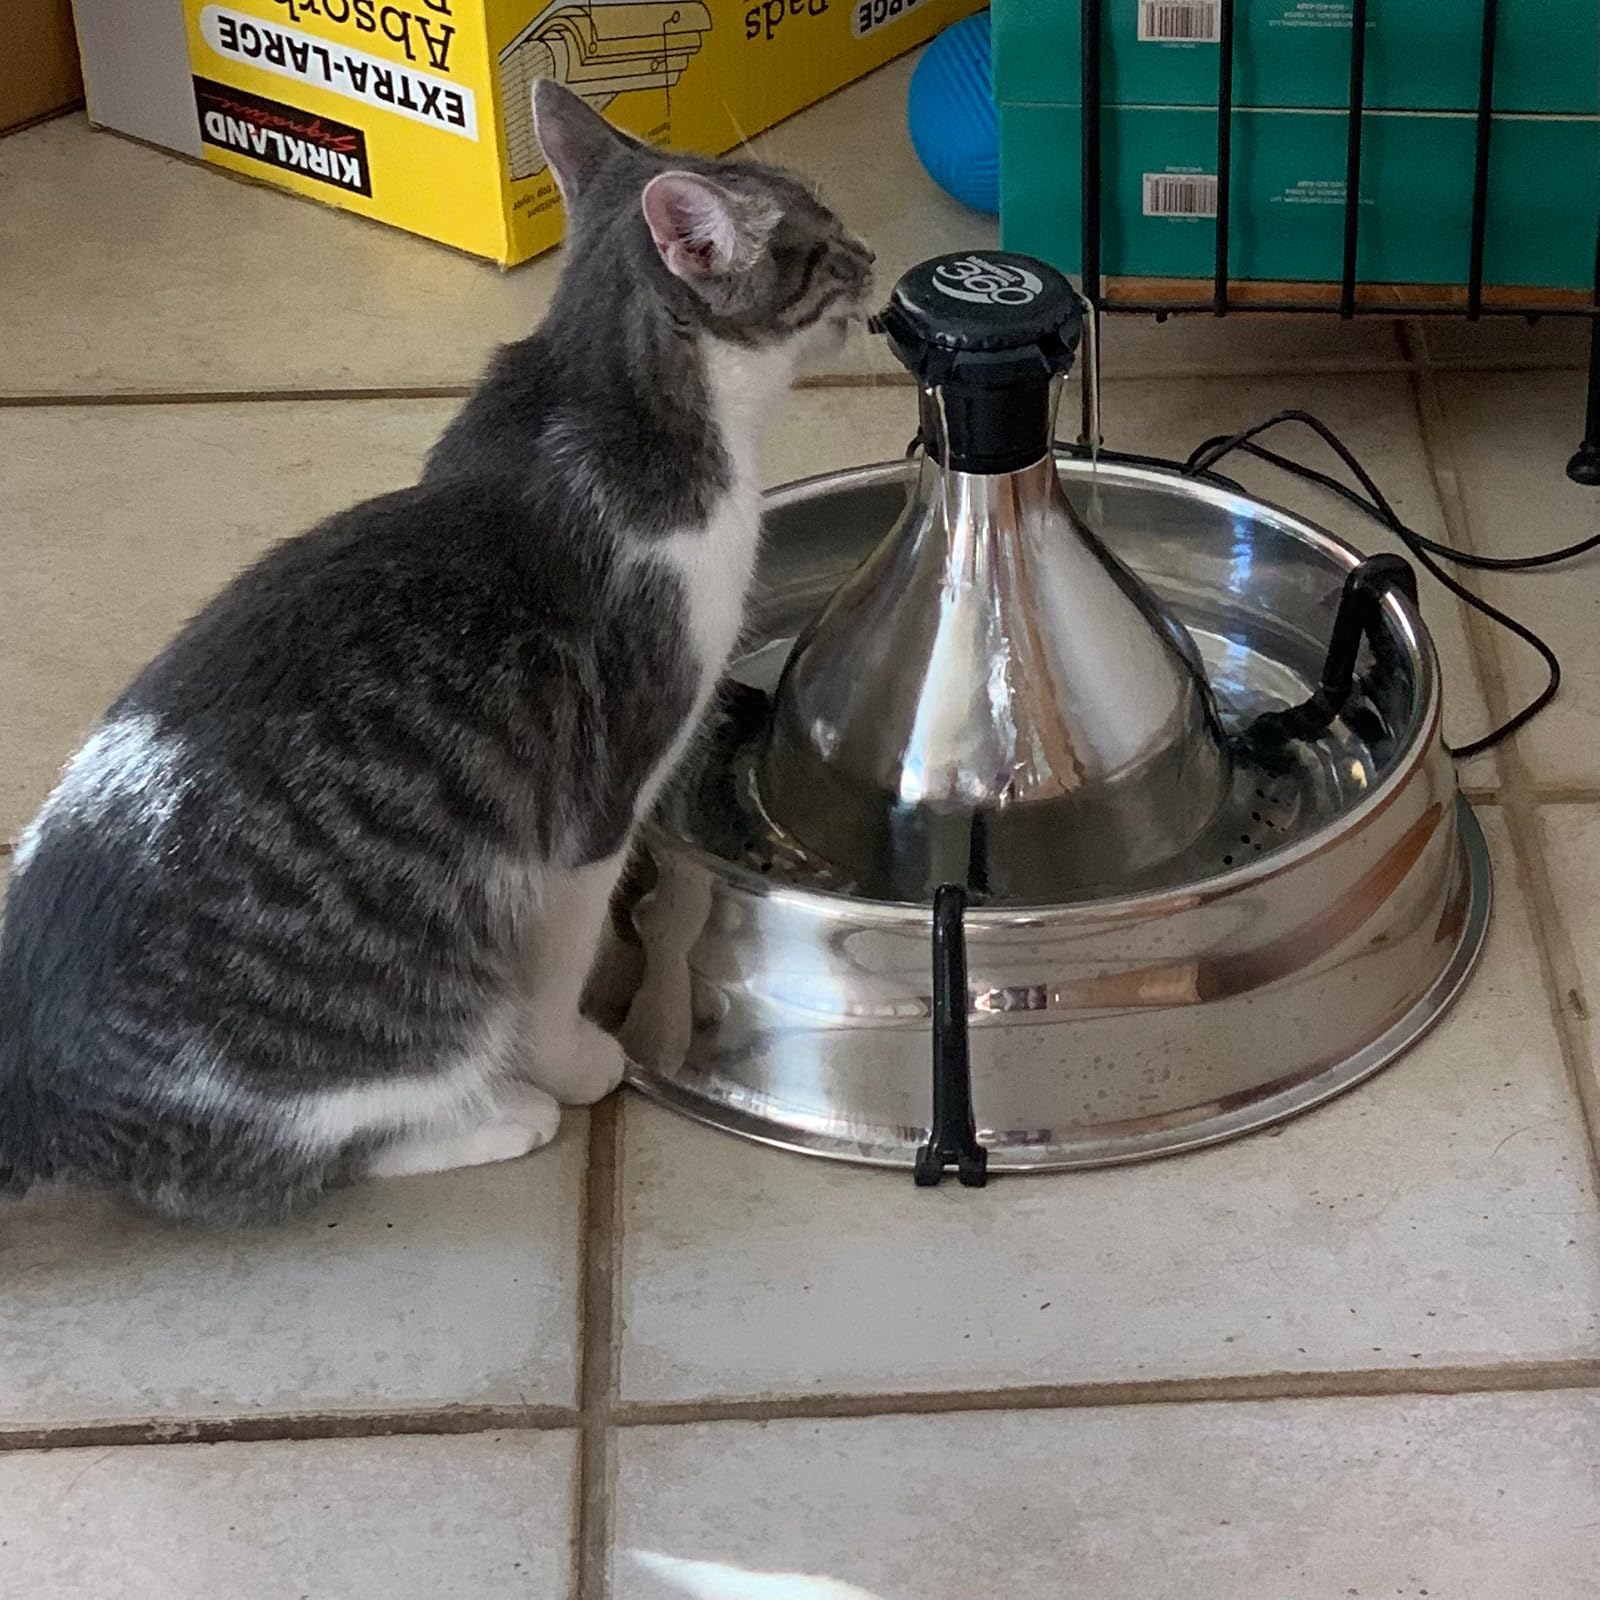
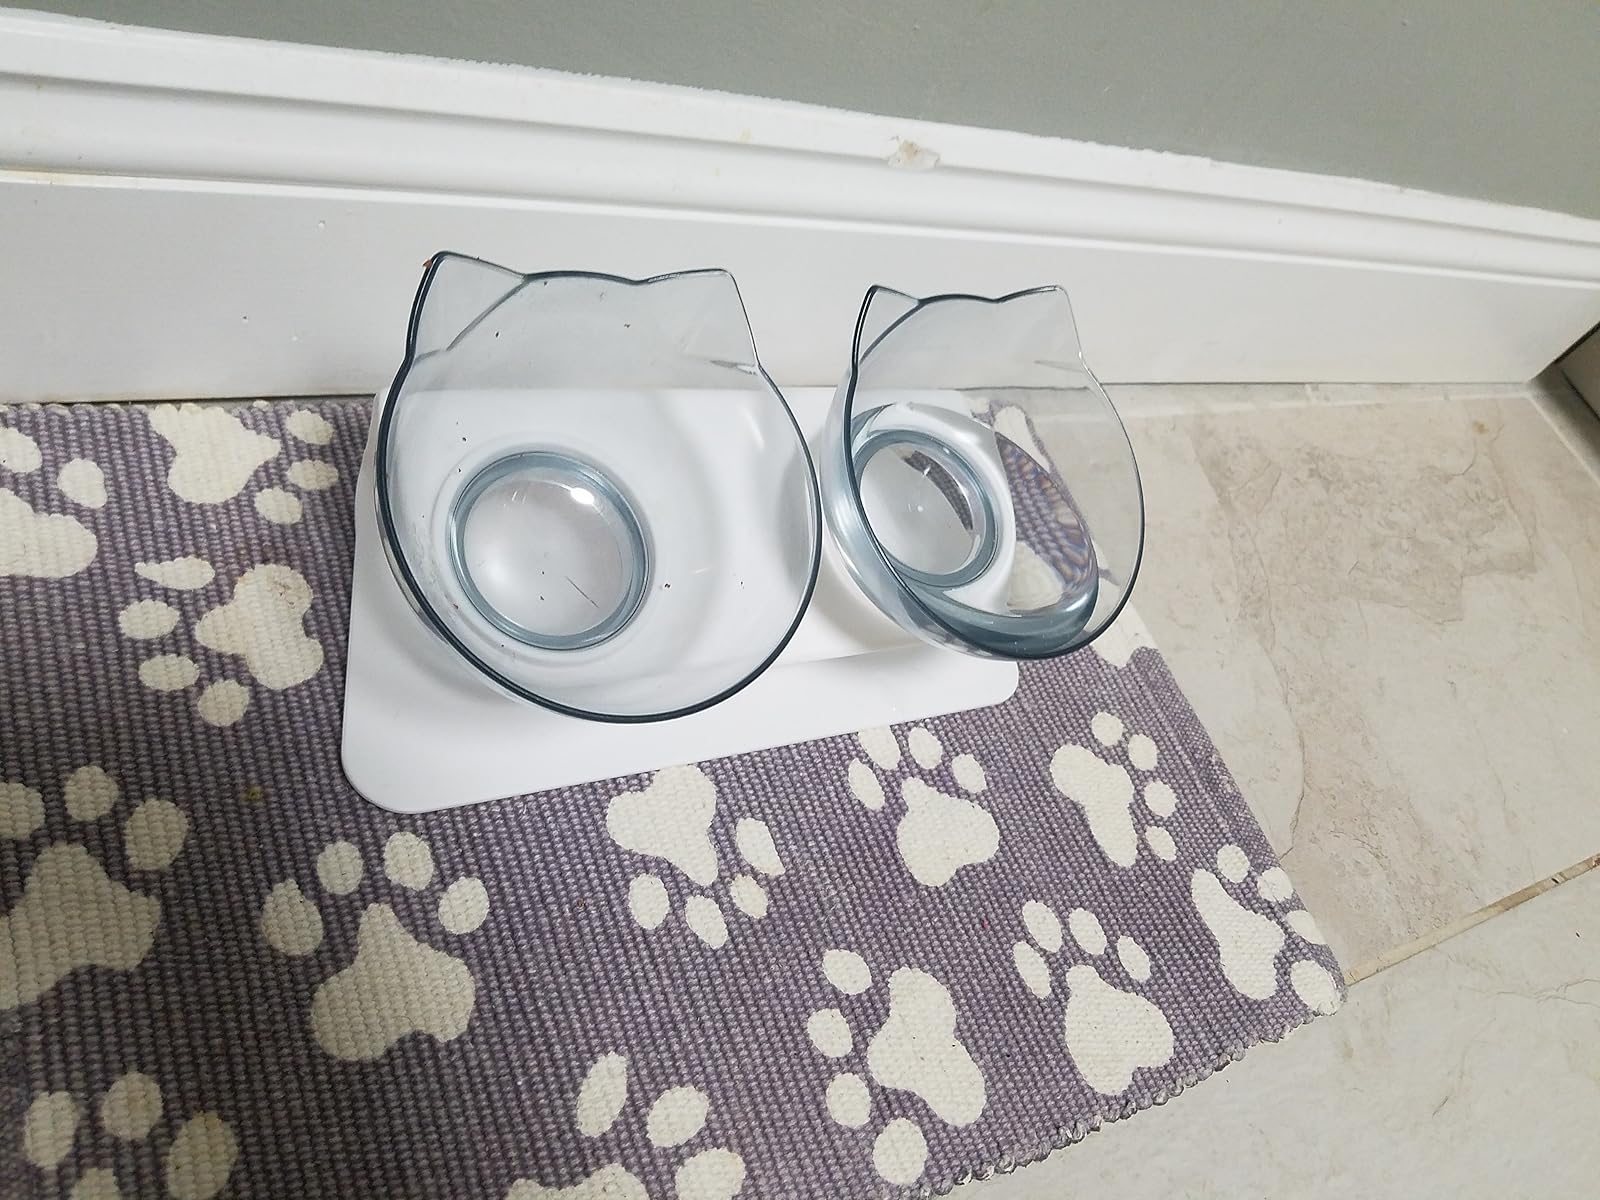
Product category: items_bowl
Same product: no